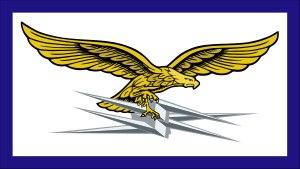
Cette page recense les lieux où se déroule l'action de La Roue du temps, saga de fantasy créée par l'écrivain américain Robert Jordan.